Kim Malthe-Bruun

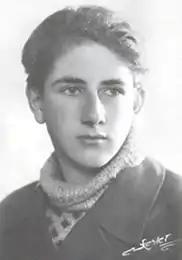

Kim Malthe-Bruun (born Kim Friis-Hansen, 8 July 1923 – 6 April 1945) was a Canadian-born seaman and a member of the Danish resistance, who was executed by the Germans during their occupation of Denmark.